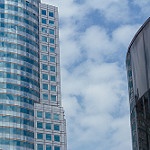
Scene: Outdoor